Albert Xavery

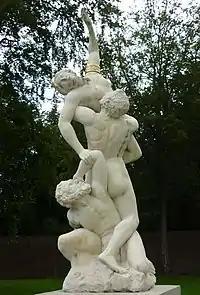
"Abduction of a Sabine woman"

Albert Xavery, Albert Saverij or Albertus Xavery (Antwerp, baptized on 26 February 1664 - Antwerp, c. 1728) was a Flemish sculptor principally active in Antwerp. He produced mainly statues of mythological figures, some of them on a large scale, made to be displayed in luxurious residences or in gardens. Like other Antwerp sculptors, he exported many of his works to the Dutch Republic, where his patrons included members of the House of Nassau.